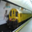
Label: train